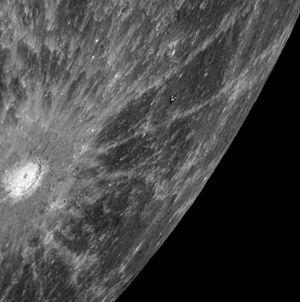
Debussy est le nom d'un cratère d'impact présent sur la surface de Mercure.